Sarah Jones (drummer)

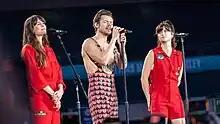
Jones (right) performing with Harry Styles at Wembley Stadium in June 2023

Jones played drums and provided backing vocals for Harry Styles's , including an April 2017 performance on "Saturday Night Live", playing "Sign of the Times" and "Ever Since New York".